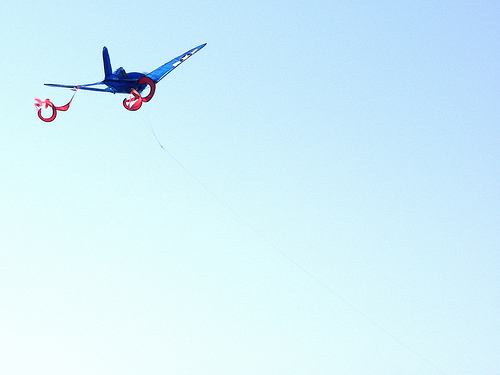
question: 空にあるものは何ですか？
answer: 飛行機の形をした凧です。

question: 空はどんな様子ですか？
answer: 快晴です。

question: 飛行機の形の凧の色は何色ですか？
answer: 青色をしています。

question: 形に特徴的な部分がいくつかありますか？
answer: 飛行機の形にリボンのようなものが2つ付いています。

question: 凧をどこから見た様子ですか？
answer: 後ろから見た様子です。

question: どんな飛行機の形をしていますか？
answer: 小型のプロペラ機のような形です。

question: 凧から伸びる糸は何本見えますか？
answer: 1本見えます。

question: 飛行機の凧にぶらさがっているリボンの色は何色ですか？
answer: ピンク色をしています。